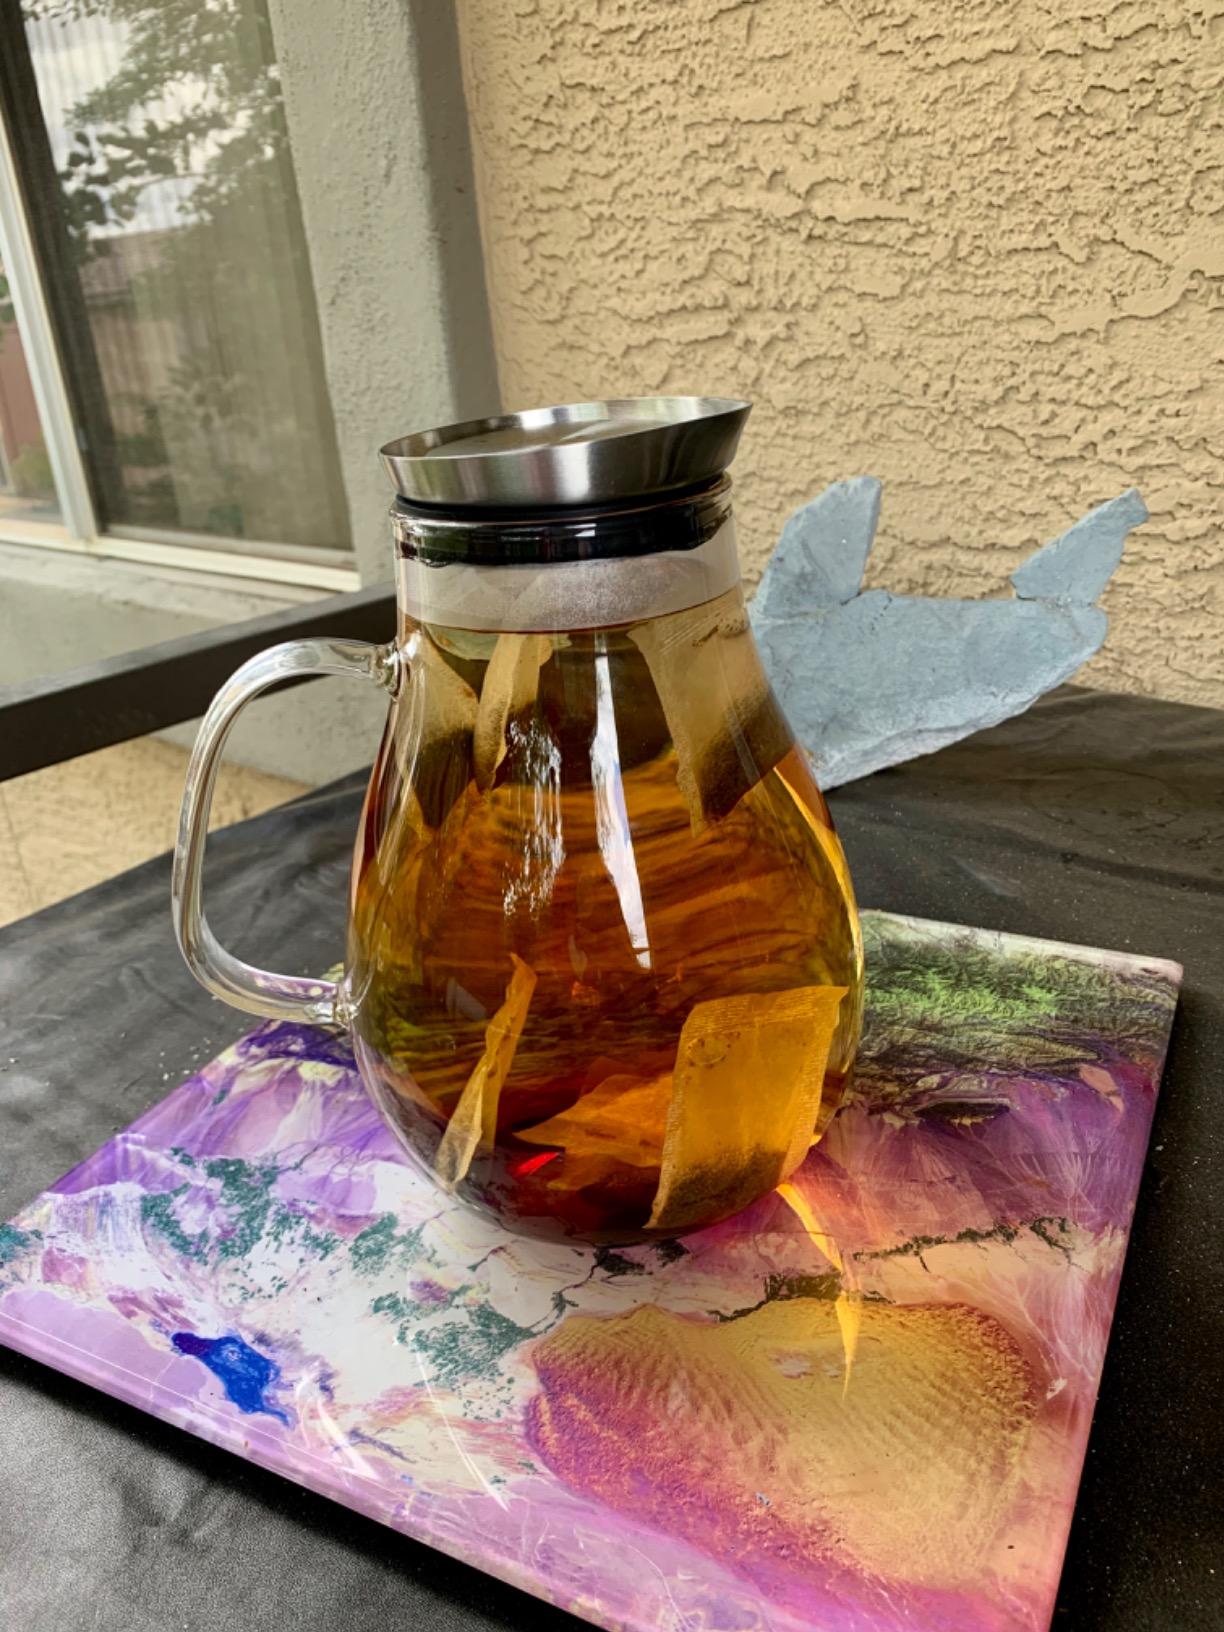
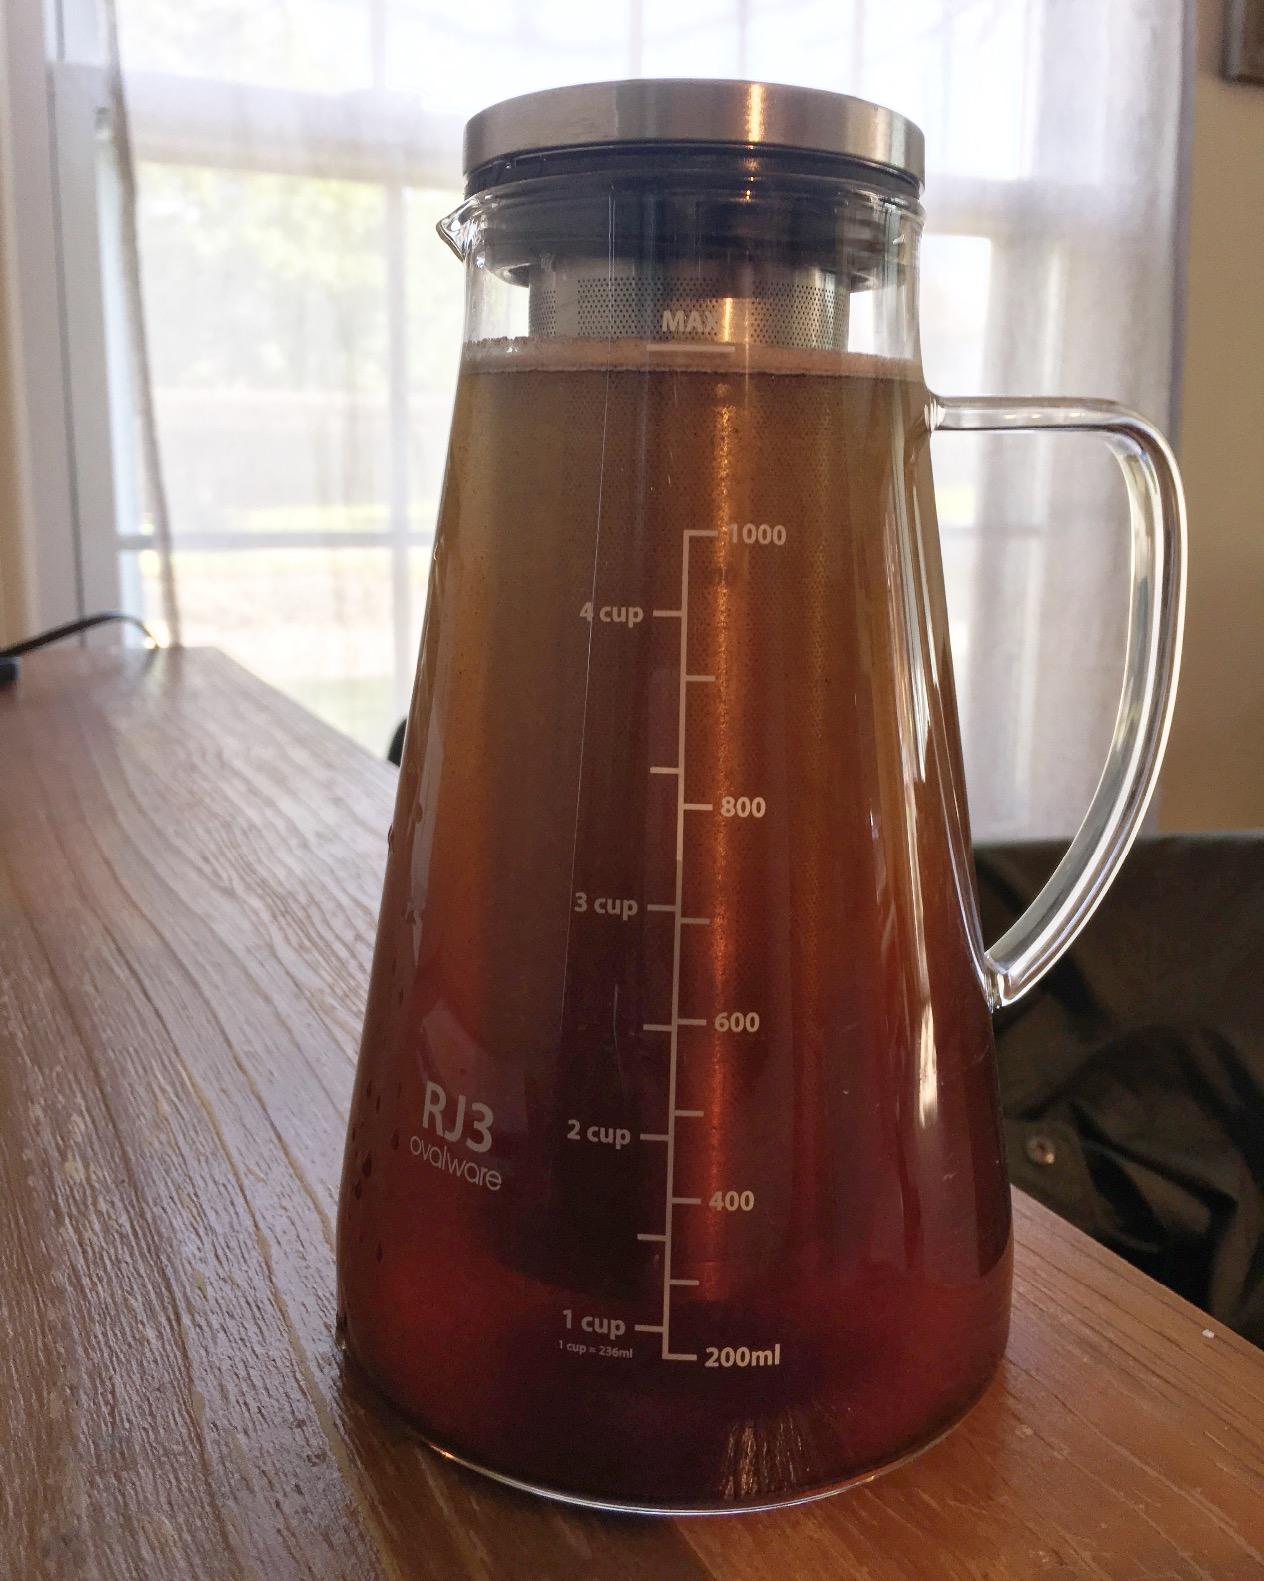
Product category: items_tea
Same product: no